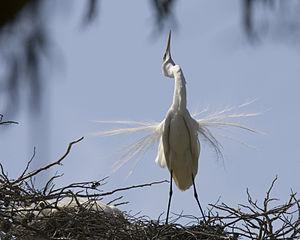
La Grande Aigrette est une espèce d'oiseaux échassiers de la famille des Ardeidae. La Grande Aigrette est le plus grand de tous les hérons et aigrettes présents en Europe. Elle a failli disparaître, décimée par les chasseurs ou piégeurs qui en revendaient les longues plumes nuptiales pour décorer les chapeaux des dames de la fin du XIXᵉ siècle au début du XXᵉ siècle. Ce sont ensuite la destruction des zones humides, les pesticides et la destruction des mangroves qui ont rendu sa survie difficile. Elle est maintenant protégée et reconstitue lentement ses populations. Ainsi, elle est classée comme « Préoccupation mineure » par l'UICN. Elle est partiellement migratrice dans l'hémisphère nord.